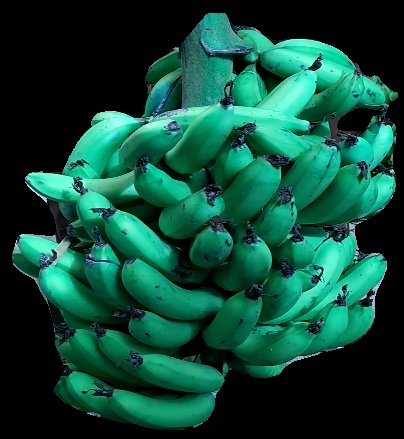
Variety: pachbale
Grade: grade3